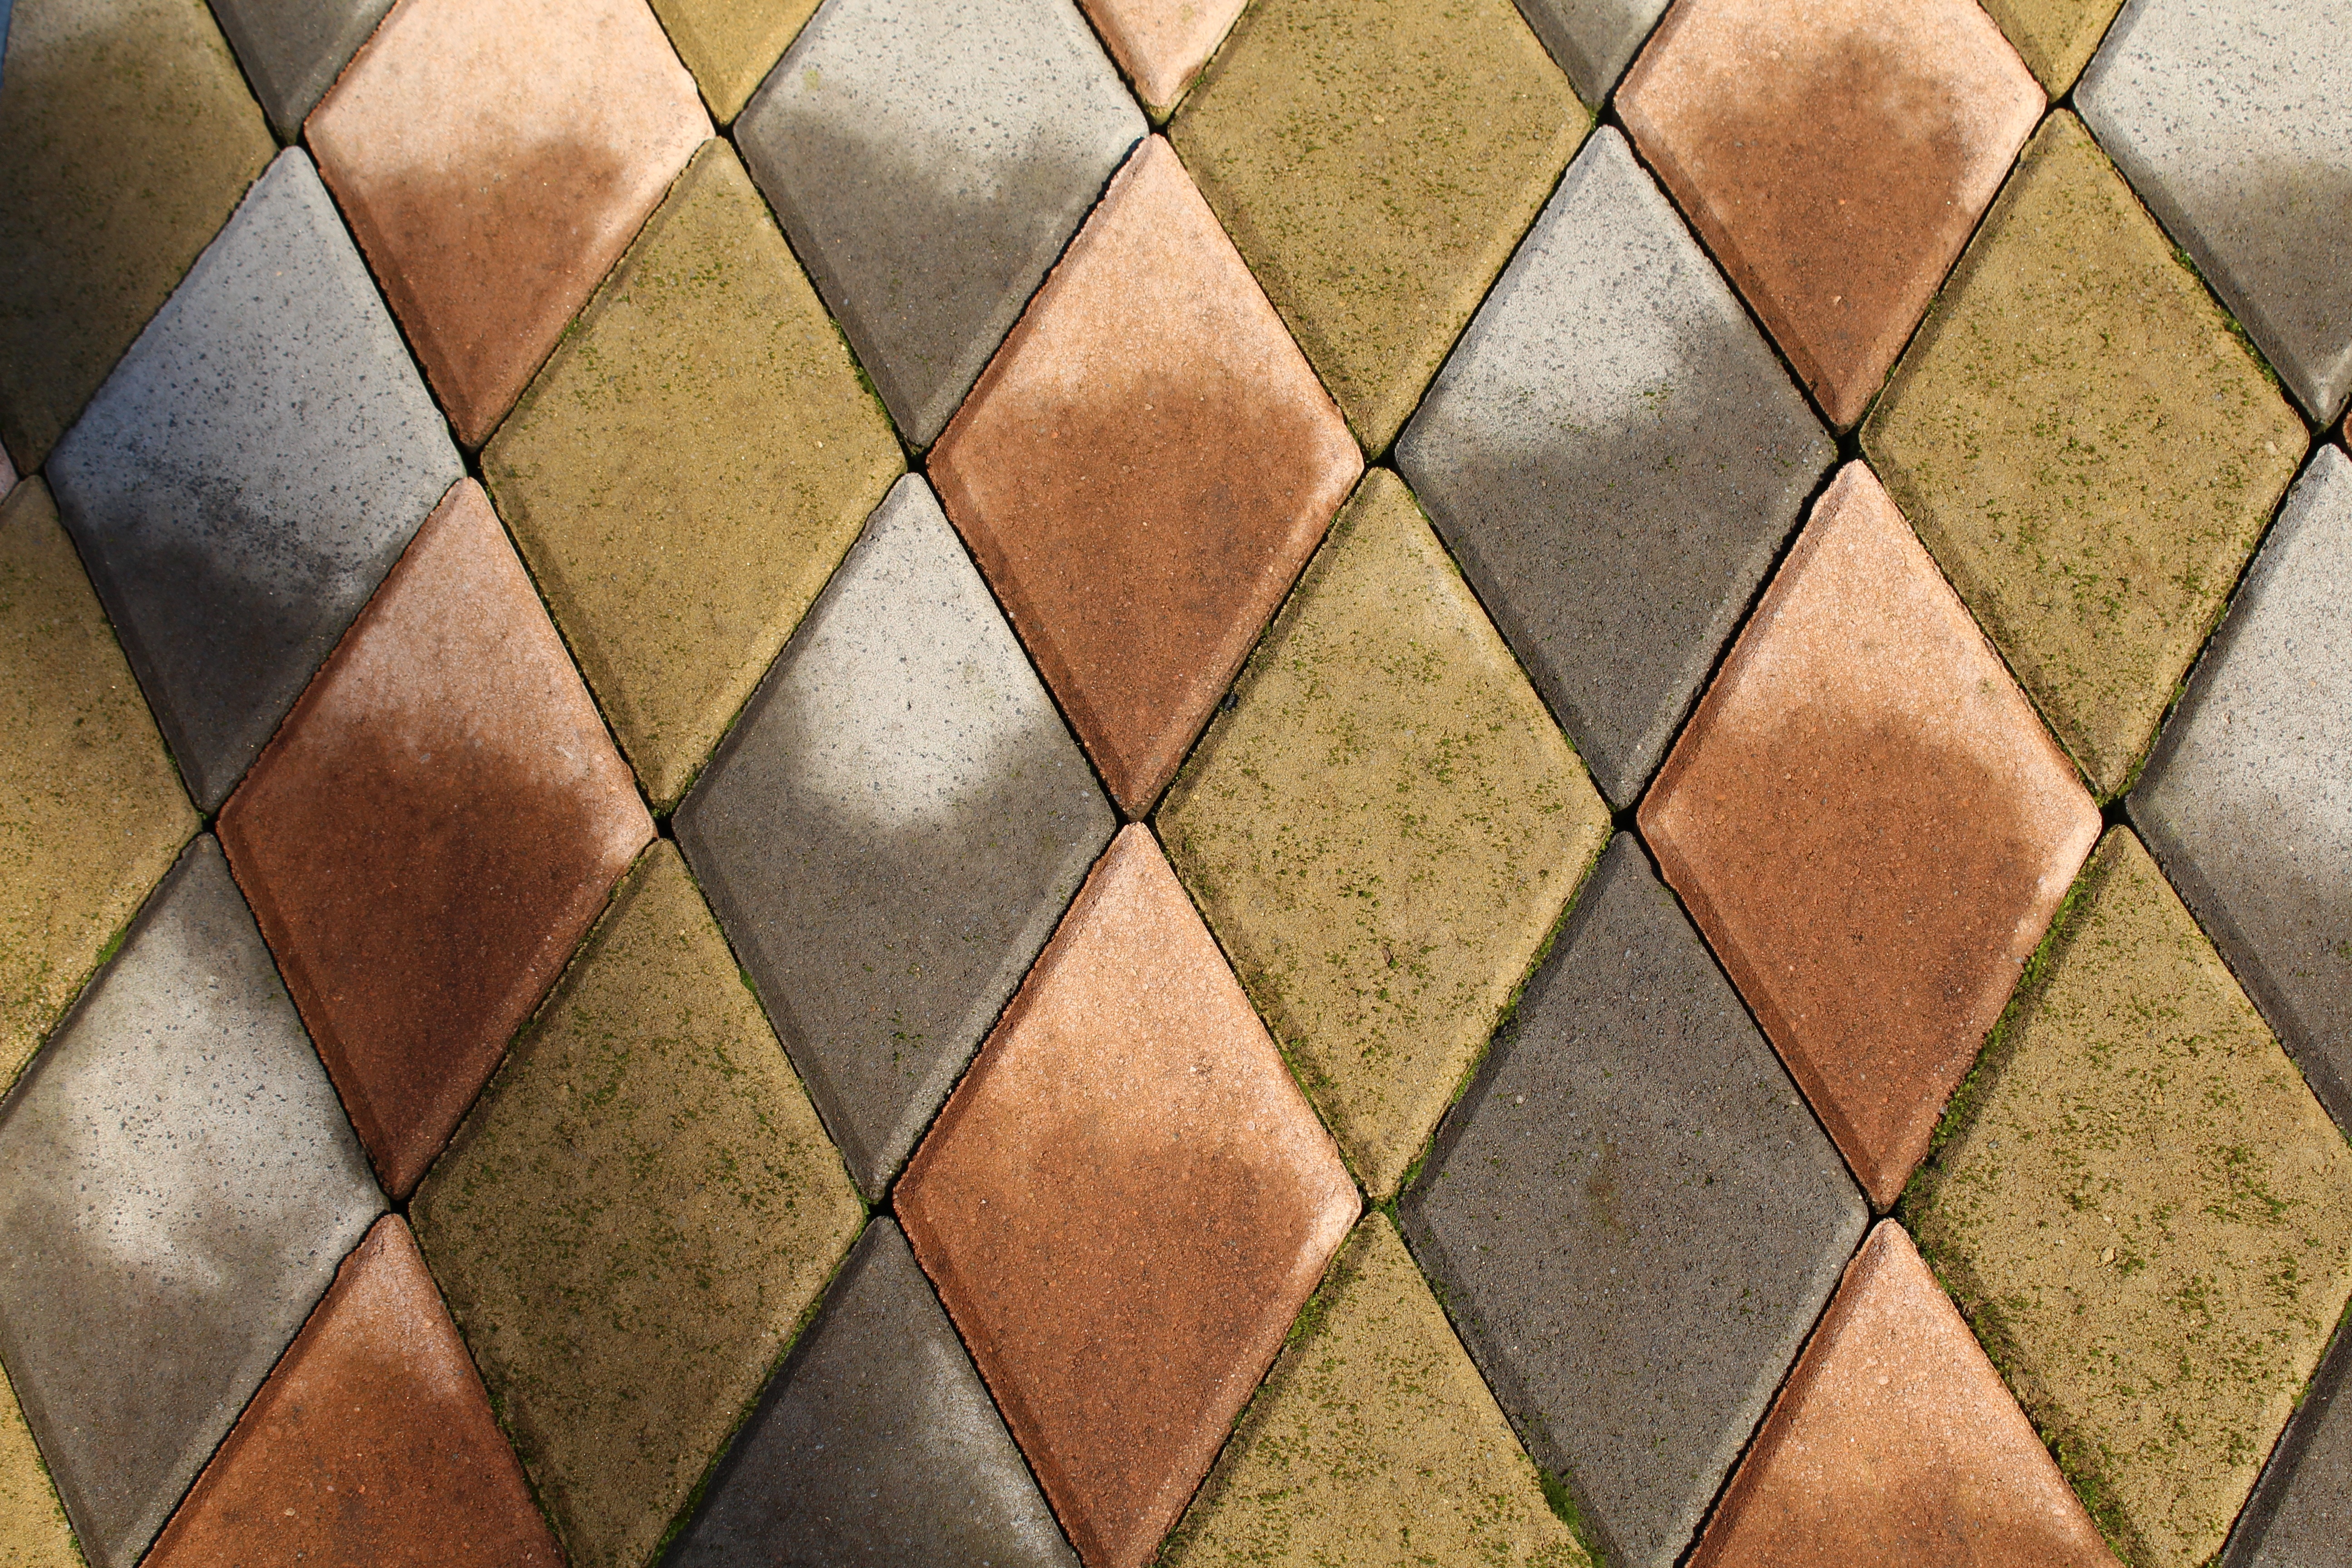
texture, floor, pattern, color, brown, tile, circle, art, design, symmetry, mosaic, tiles, shape, flooring, road surface, coatings, diamond shaped tiles